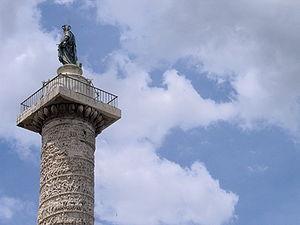
La colonne de Marc-Aurèle est un monument de Rome, érigé entre 176 et 192 pour célébrer les victoires de l'empereur Marc Aurèle sur les Germains Marcomans et les Sarmates établis au nord du Danube.